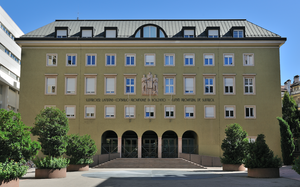
Le conseil de la province de Bolzano est l'assemblée législative élue de la province italienne de Bolzano, dont il est l'un des deux organes dirigeants avec le gouvernement provincial.